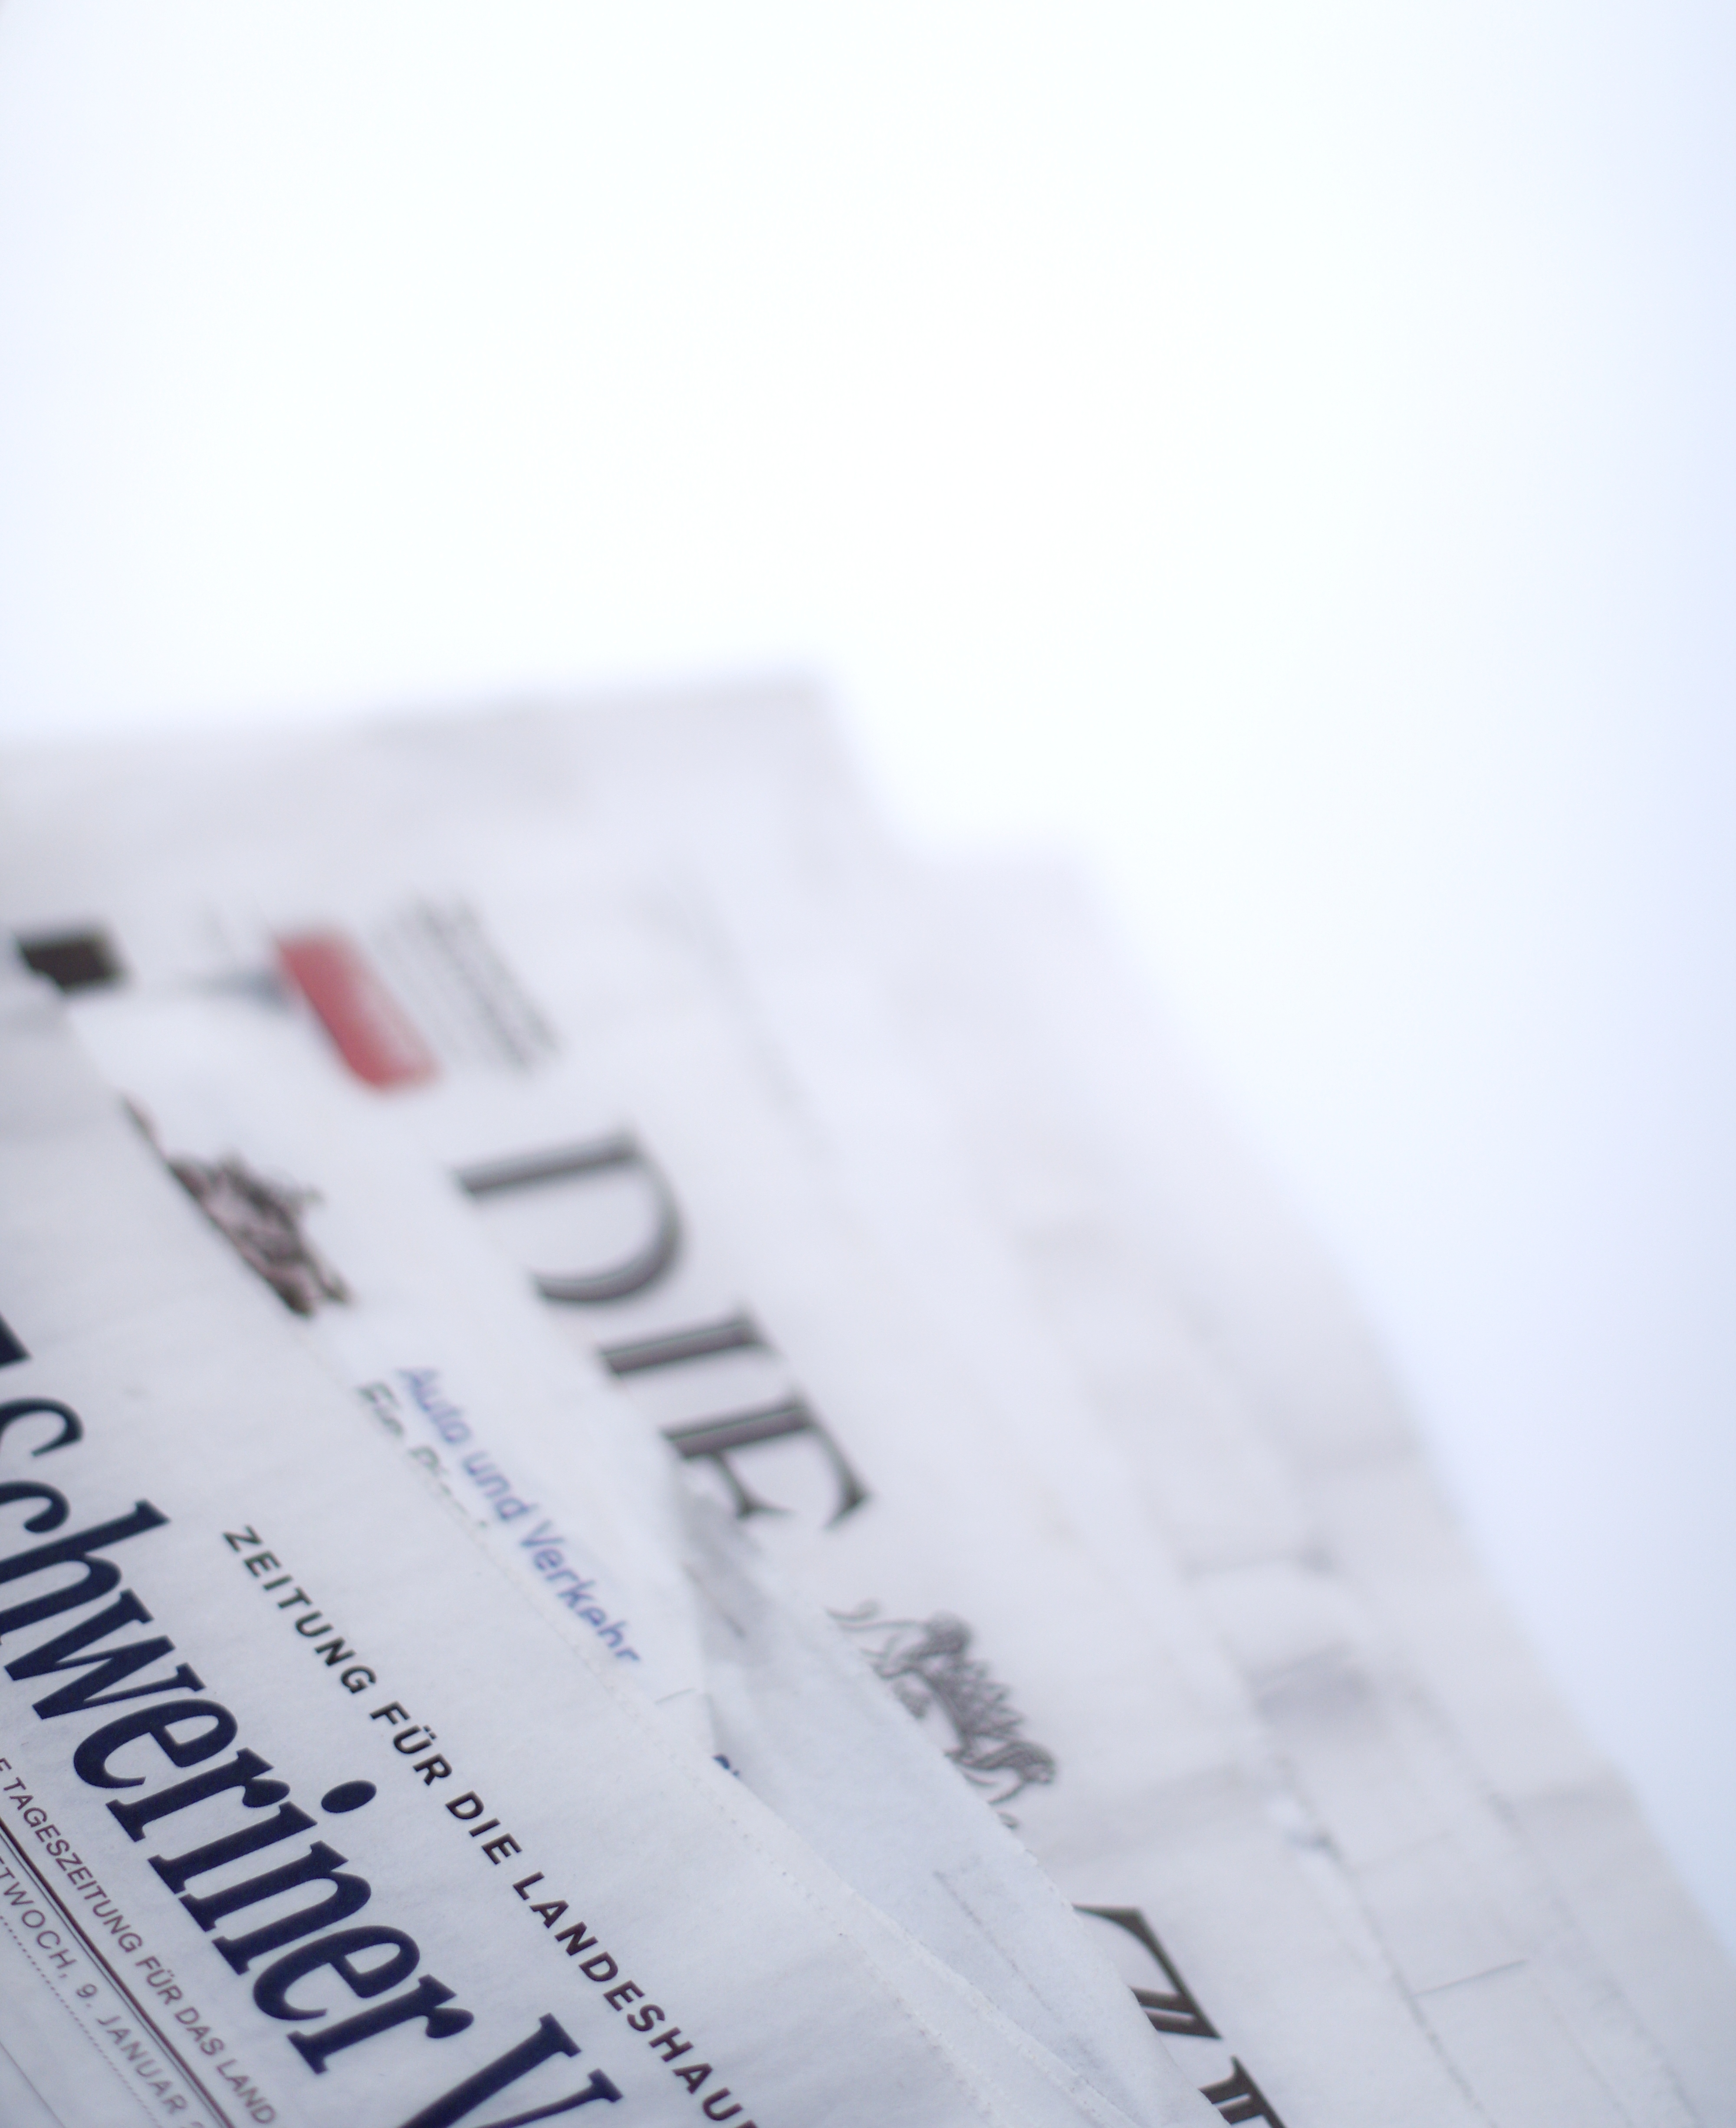
newspaper, text, font, Material property, paper, brand, document, publication